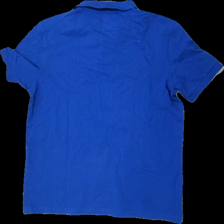
View: back
Type: T-shirt
Category: Men
Brand: Dressman
Colors: Blue
Material: 100% Cotton
Cut: Regular
Size: XL
Price range: 100-150
Recommended usage: Reuse
Description: Blue t-shirt with collar